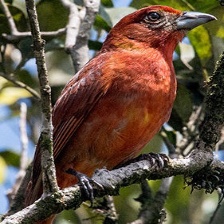
Species: HEPATIC TANAGER
Scientific name: PIRANGA FLAVA